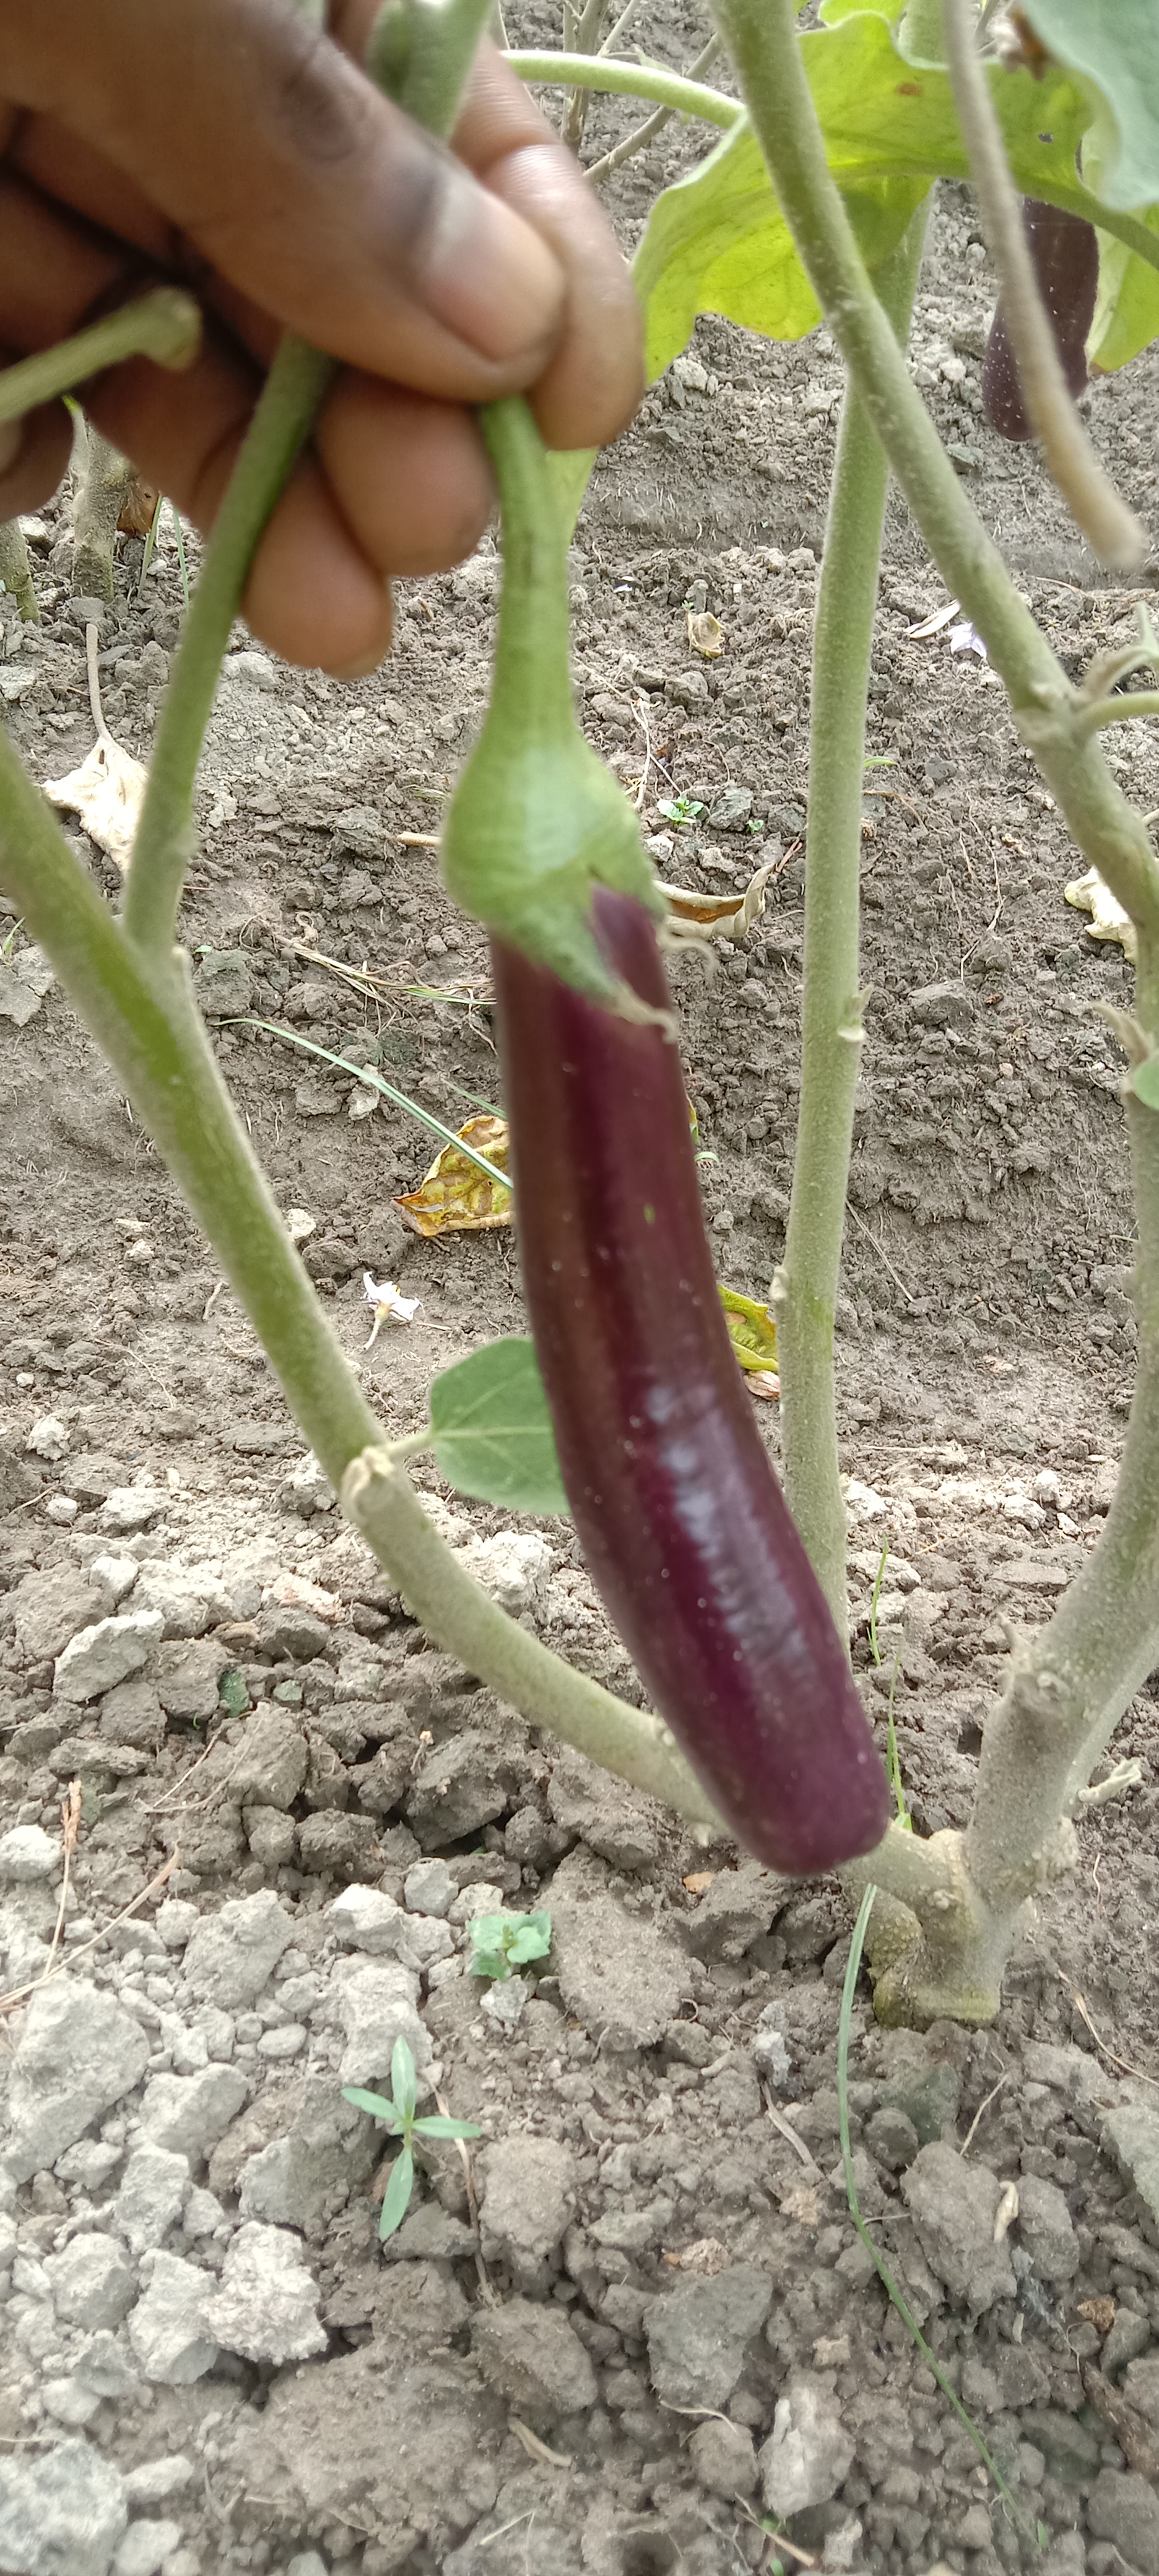
Label: Healty Brinjal